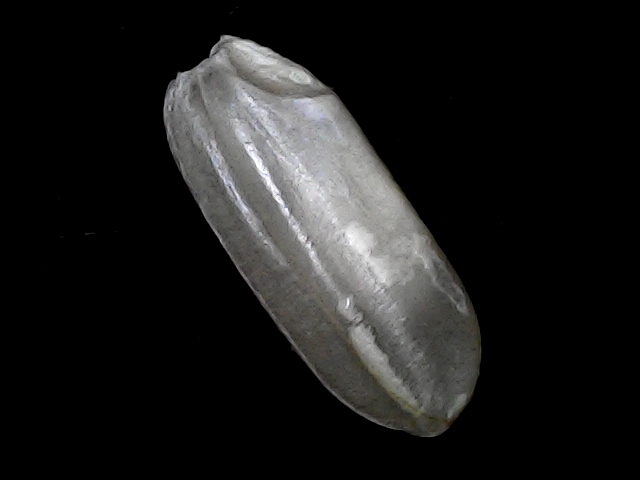
Rice variety: BRRI74